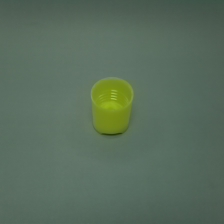
Color: green
Cap type: disc/press top cap